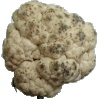
Label: cauliflower